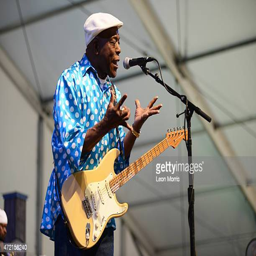
blues artist performs on stage